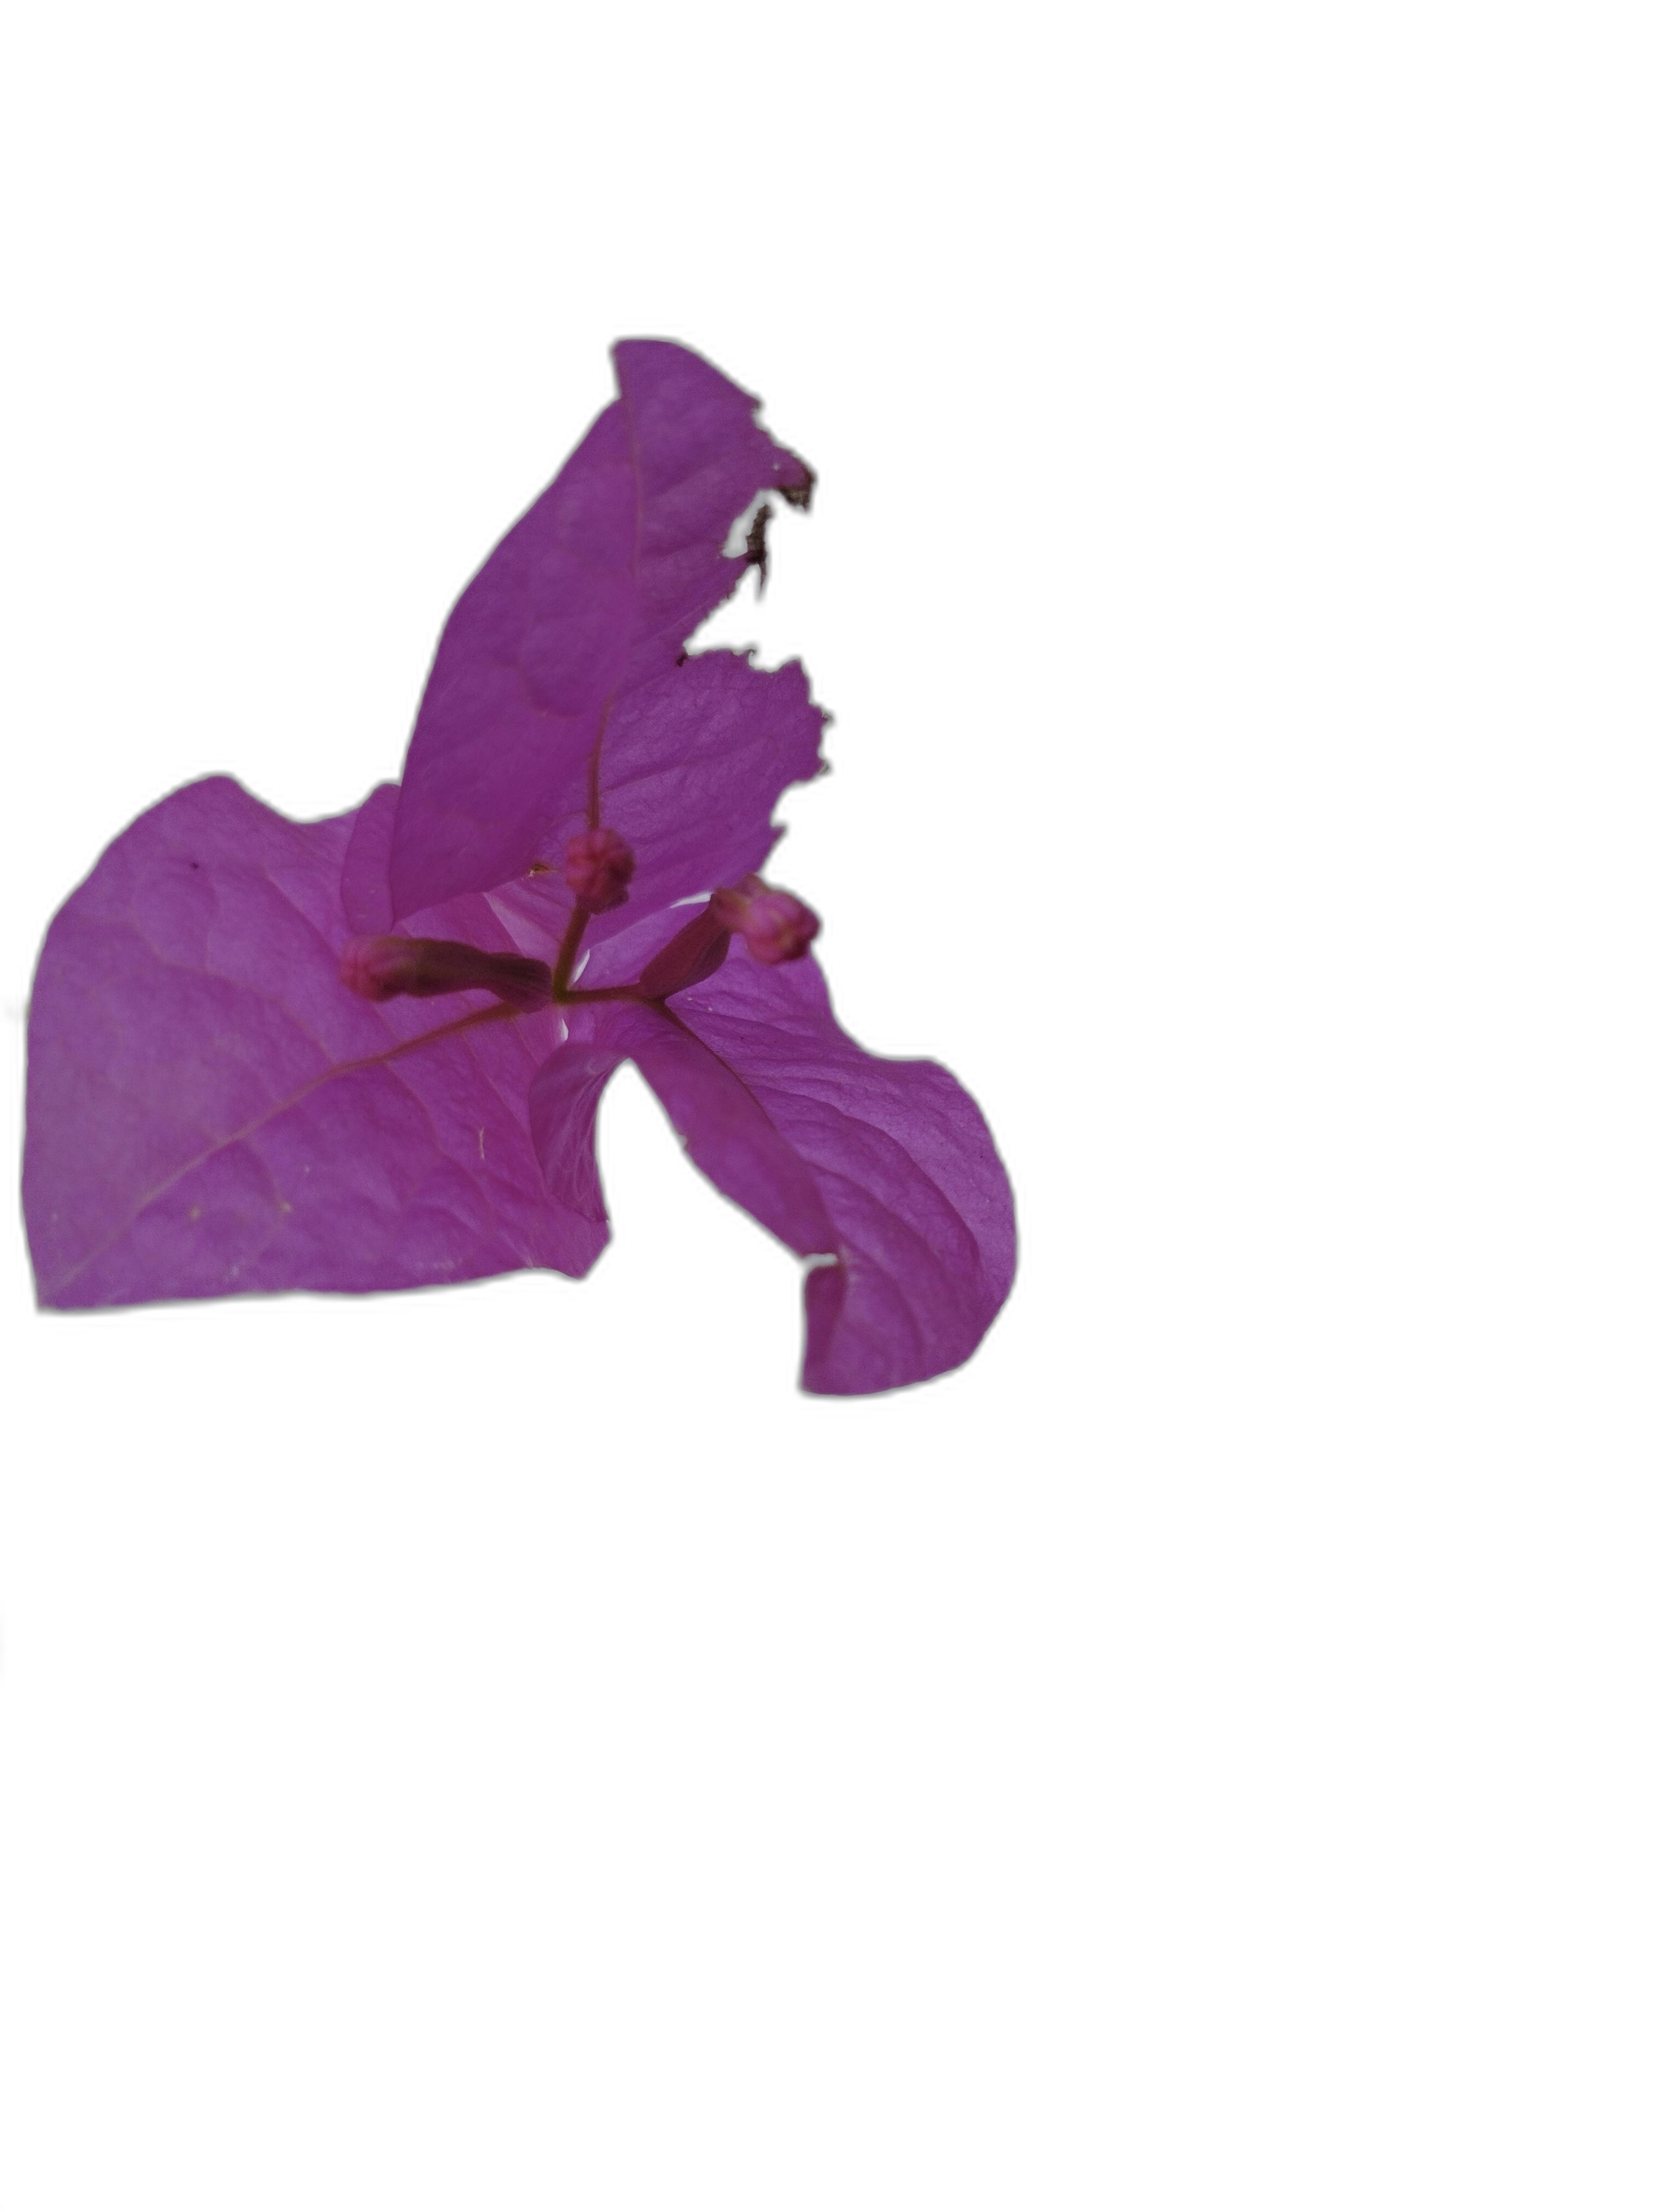
Label: Bougainvillea